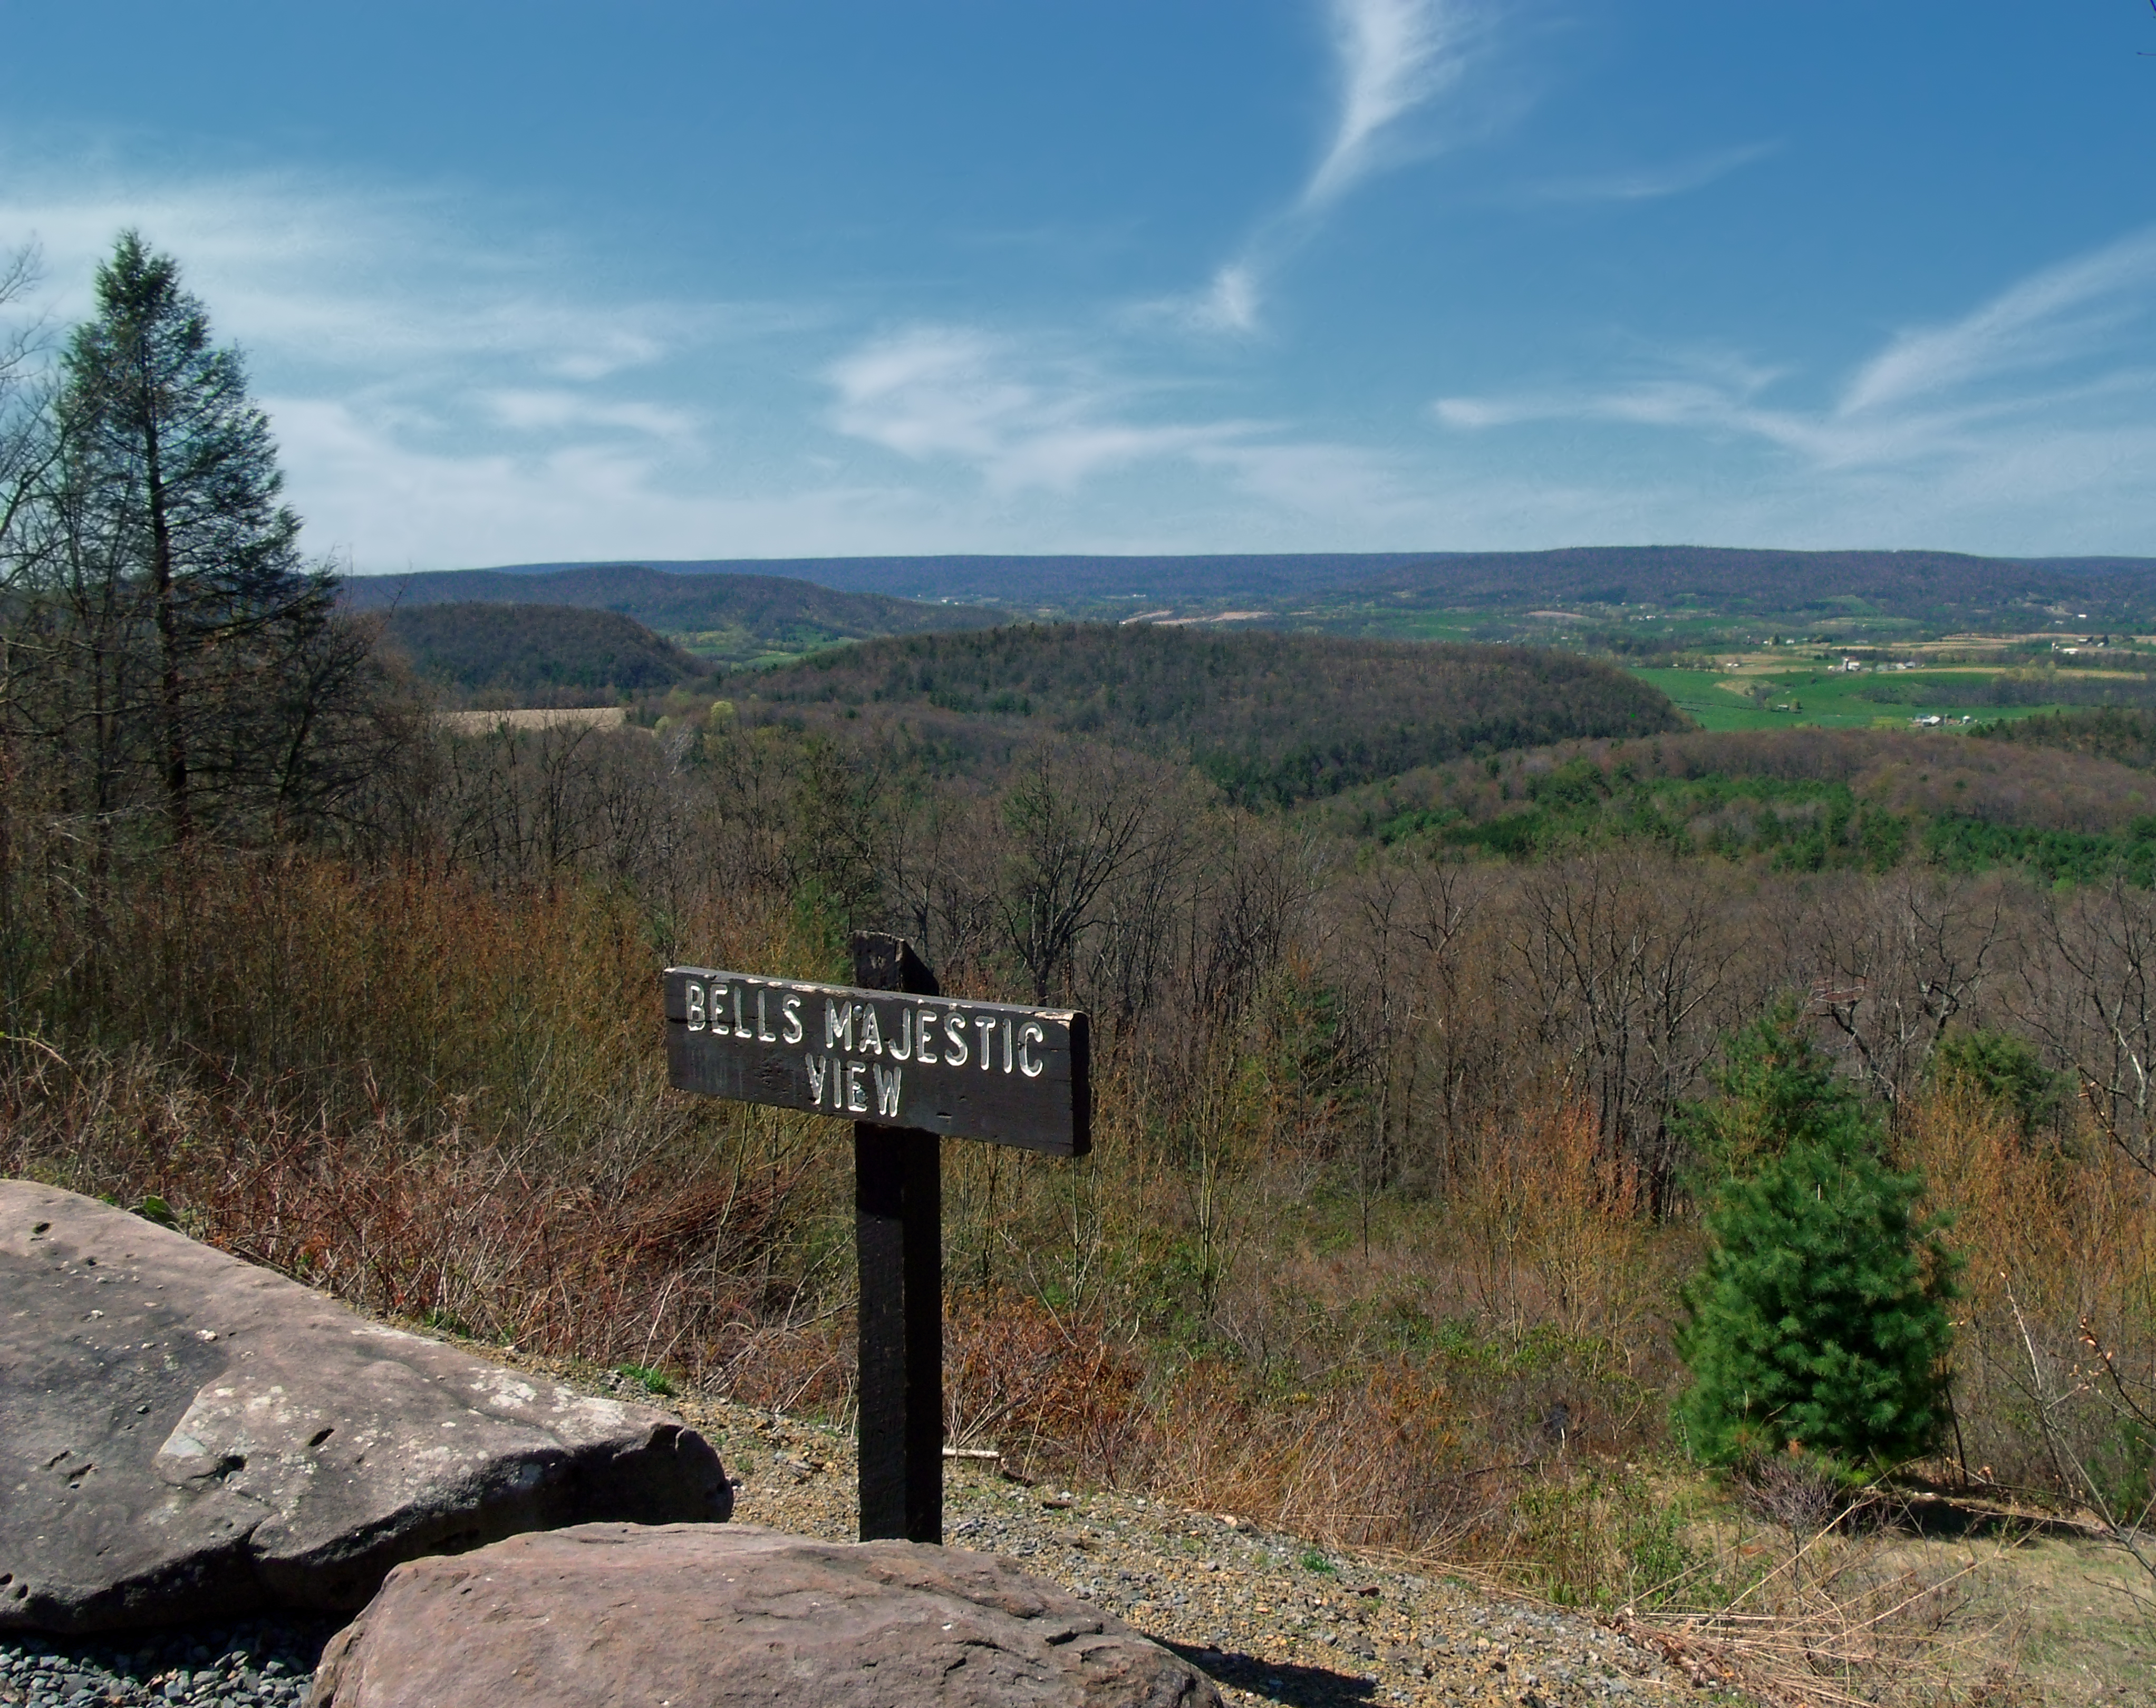
landscape, wilderness, walking, mountain, sky, trail, hill, valley, sign, spring, ridge, hills, creativecommons, clouds, mountains, pennsylvania, centrecounty, baldeaglestateforest, cirrus, pennsvalley, fell, loch, rural area, bellsmajesticview, linglevalley, mountain pass, mountainous landforms